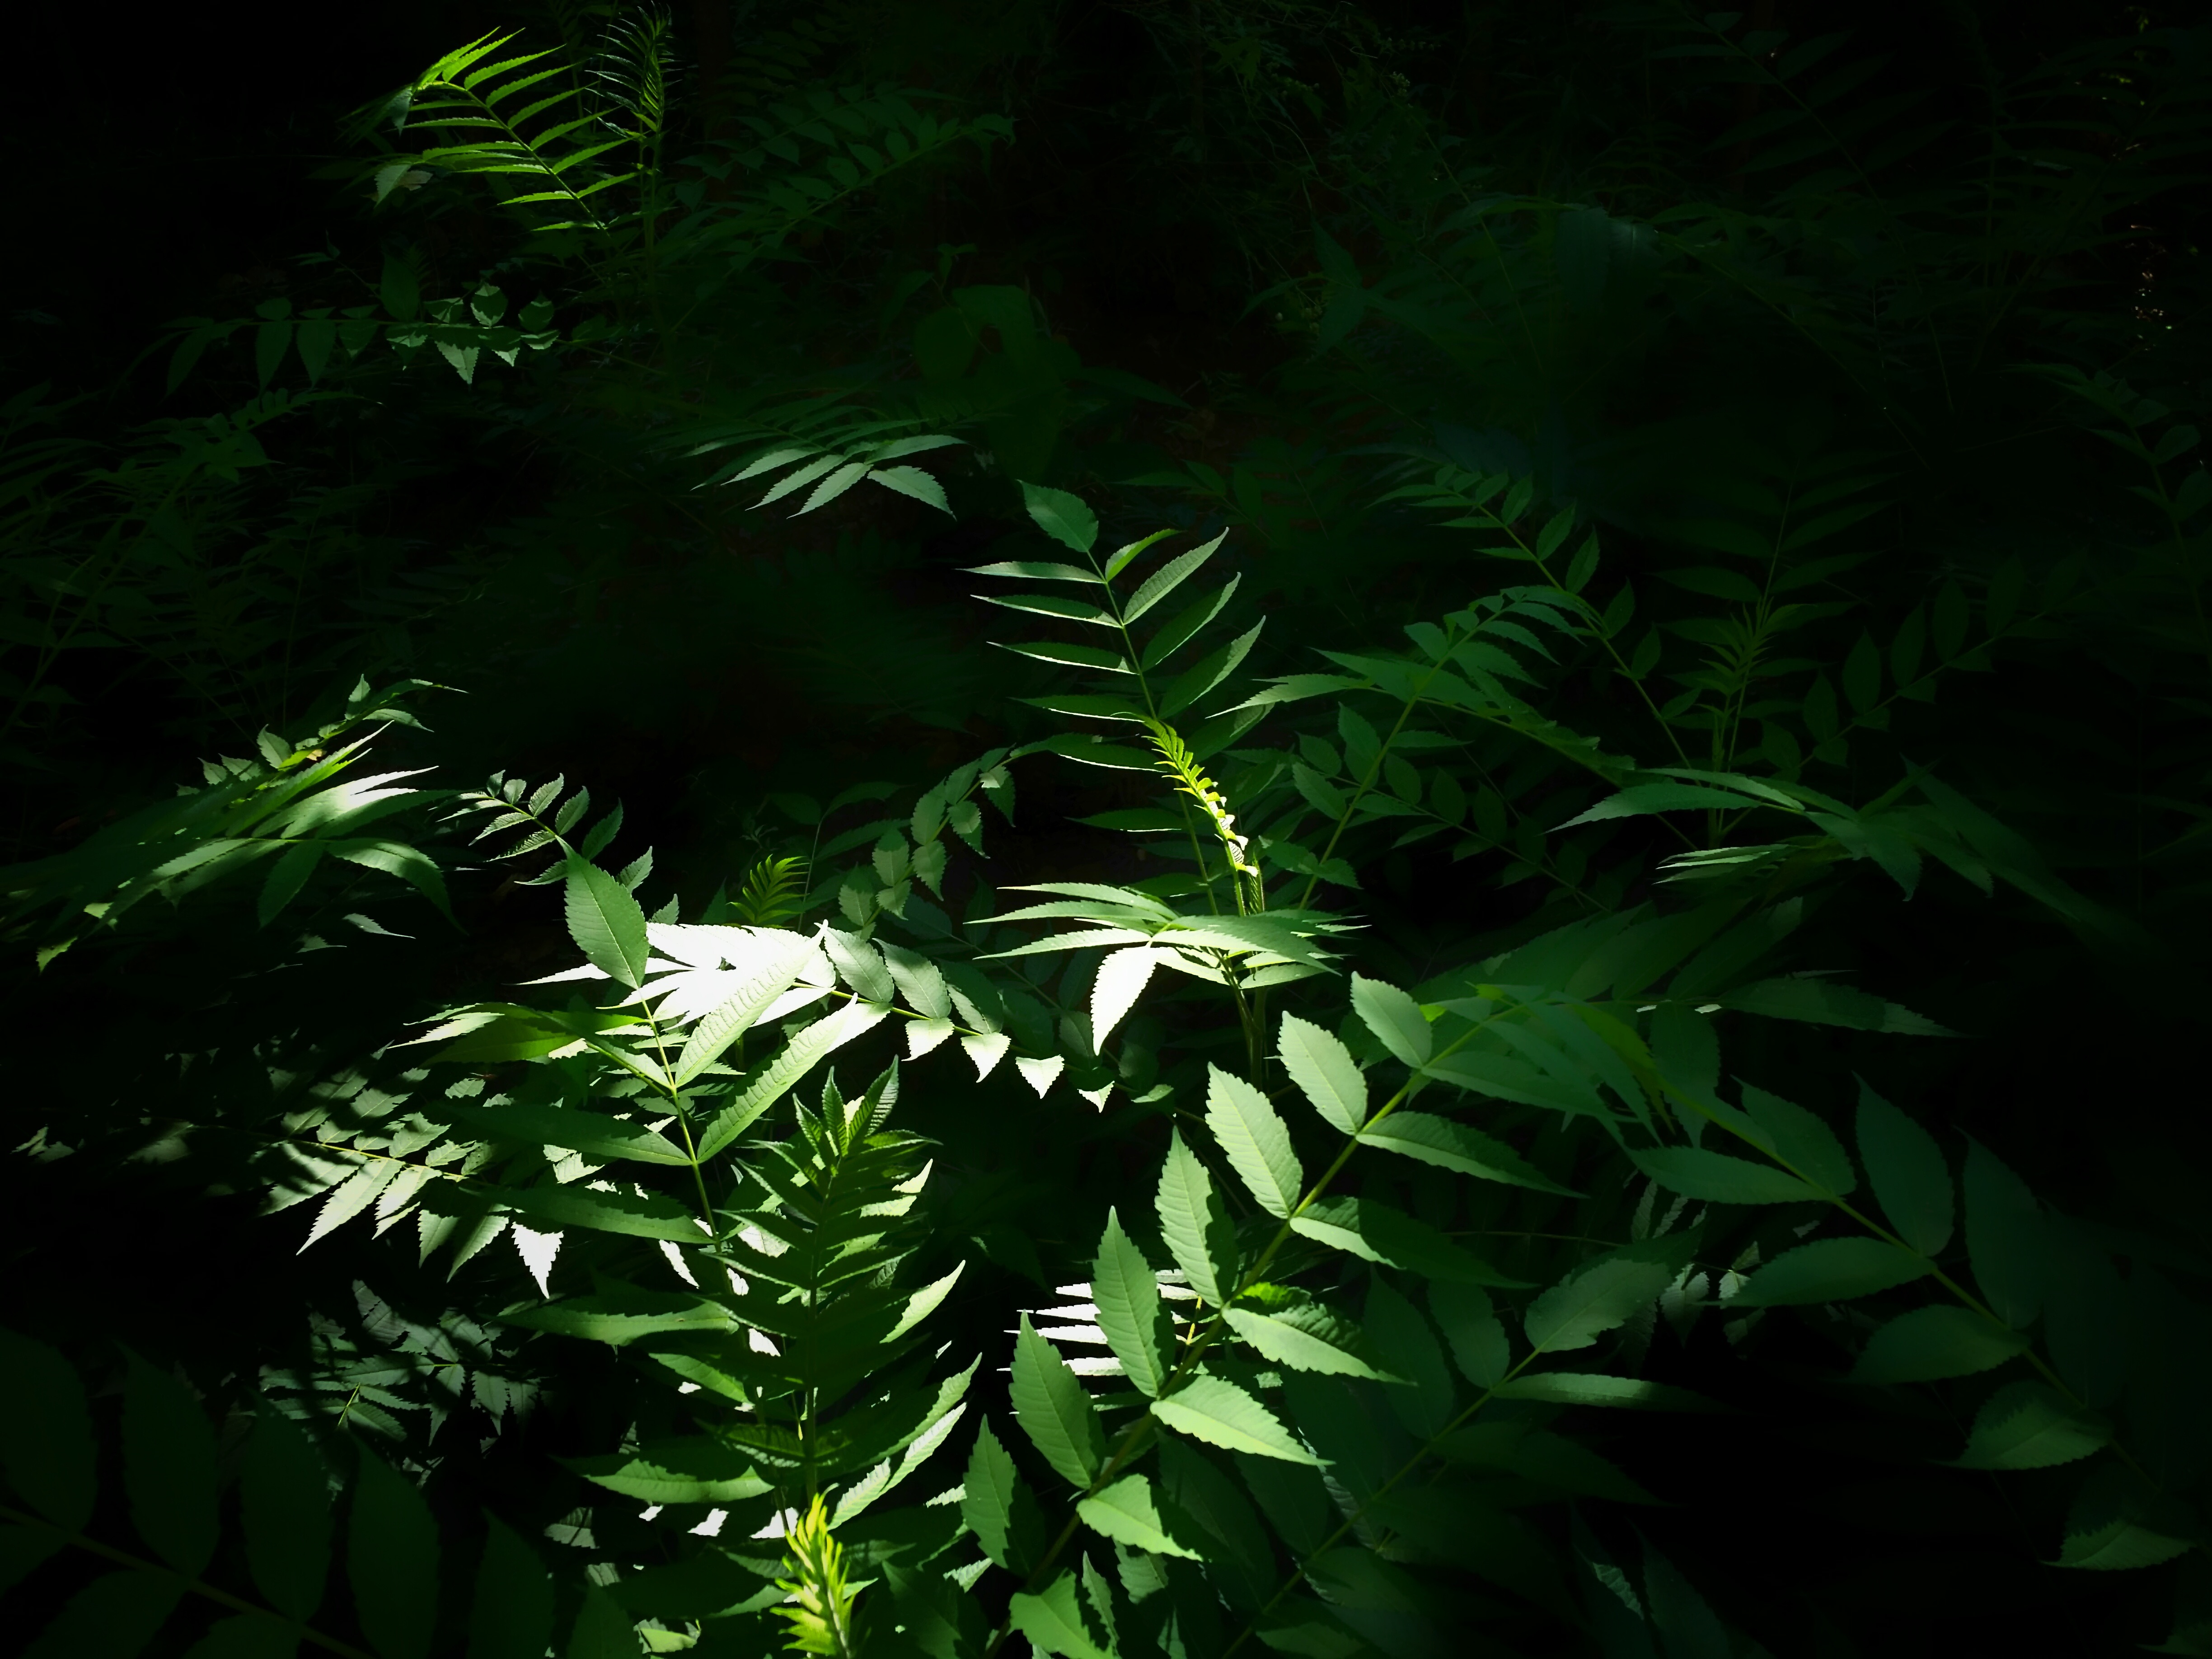
tree, forest, branch, plant, sunlight, leaf, flower, green, jungle, botany, flora, fern, vegetation, rainforest, habitat, flowering plant, natural environment, plant stem, land plant, ferns and horsetails, arecales